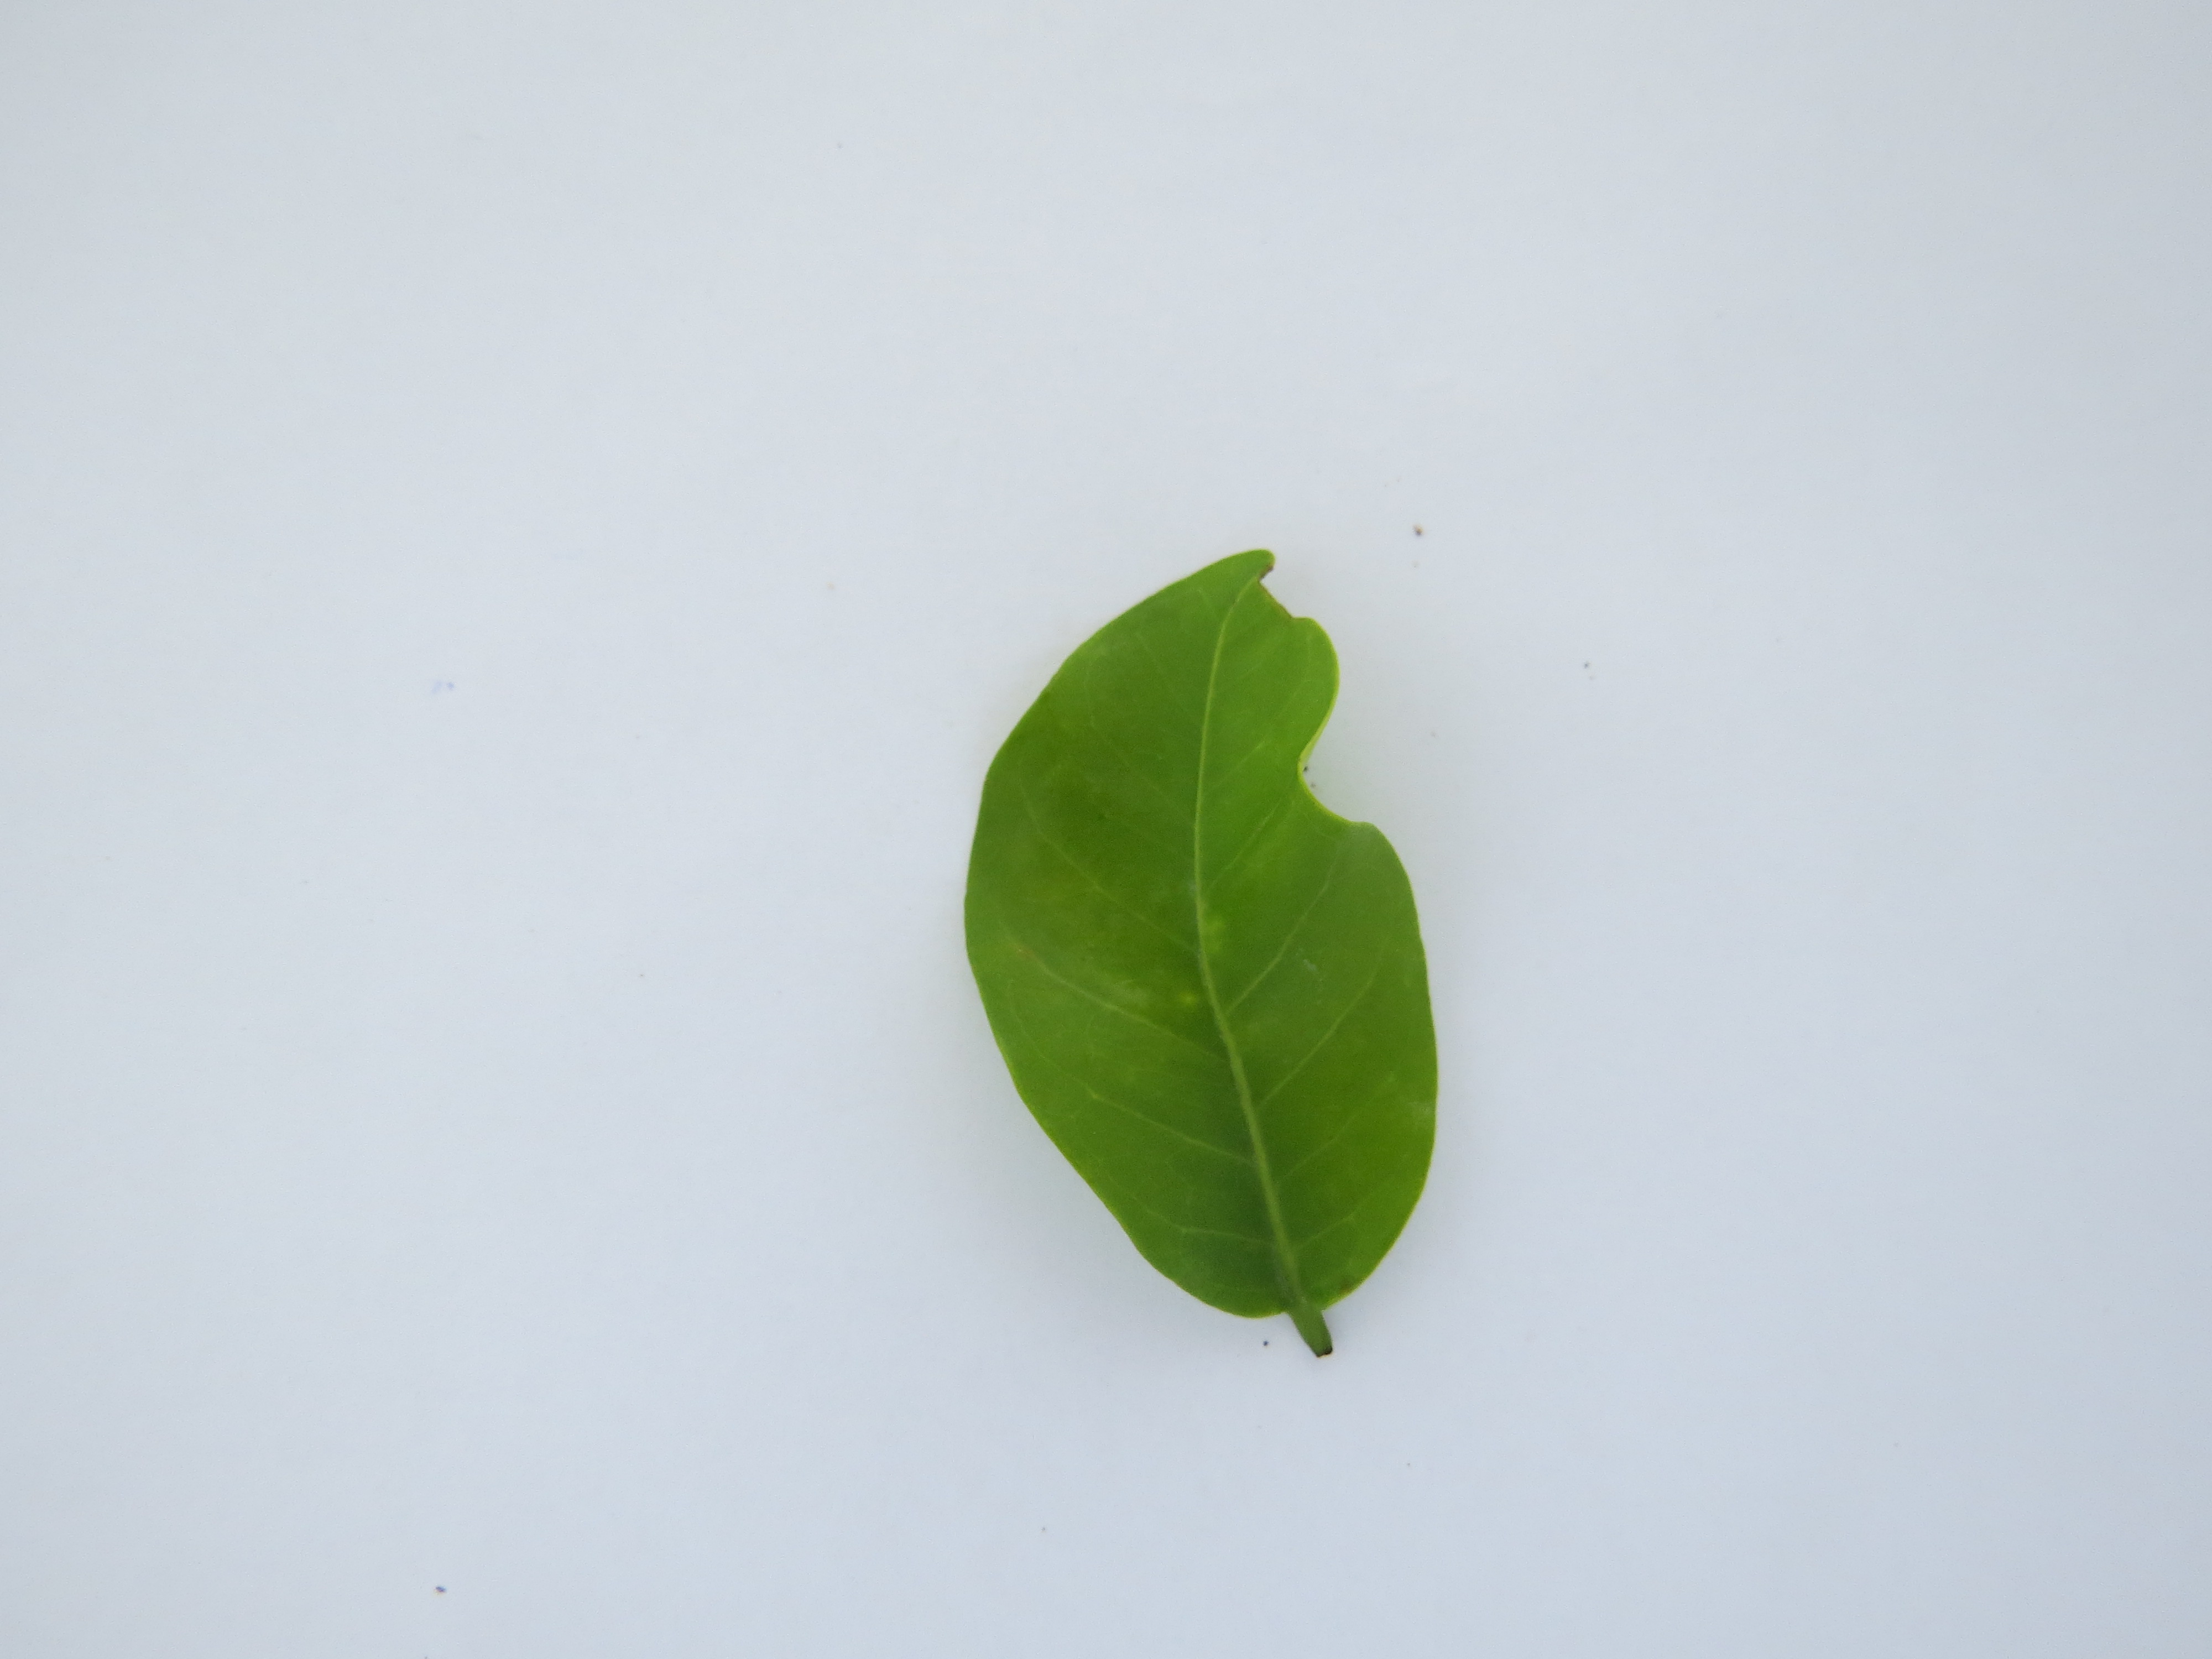
Label: boron-B